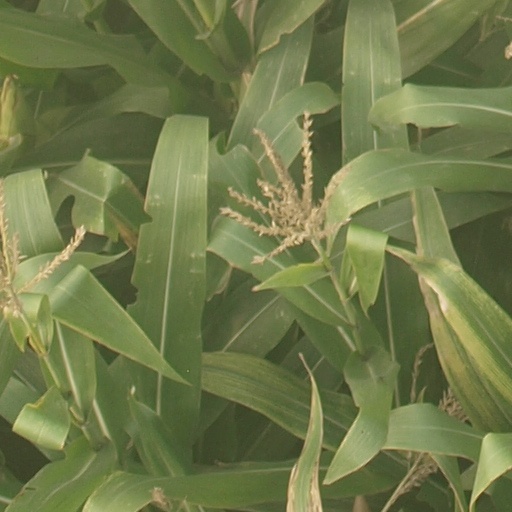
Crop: maize; corn